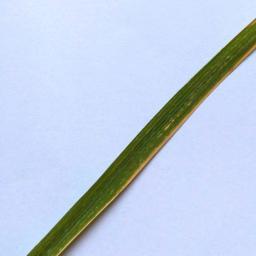
Label: Rice___Leaf_Blast